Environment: real
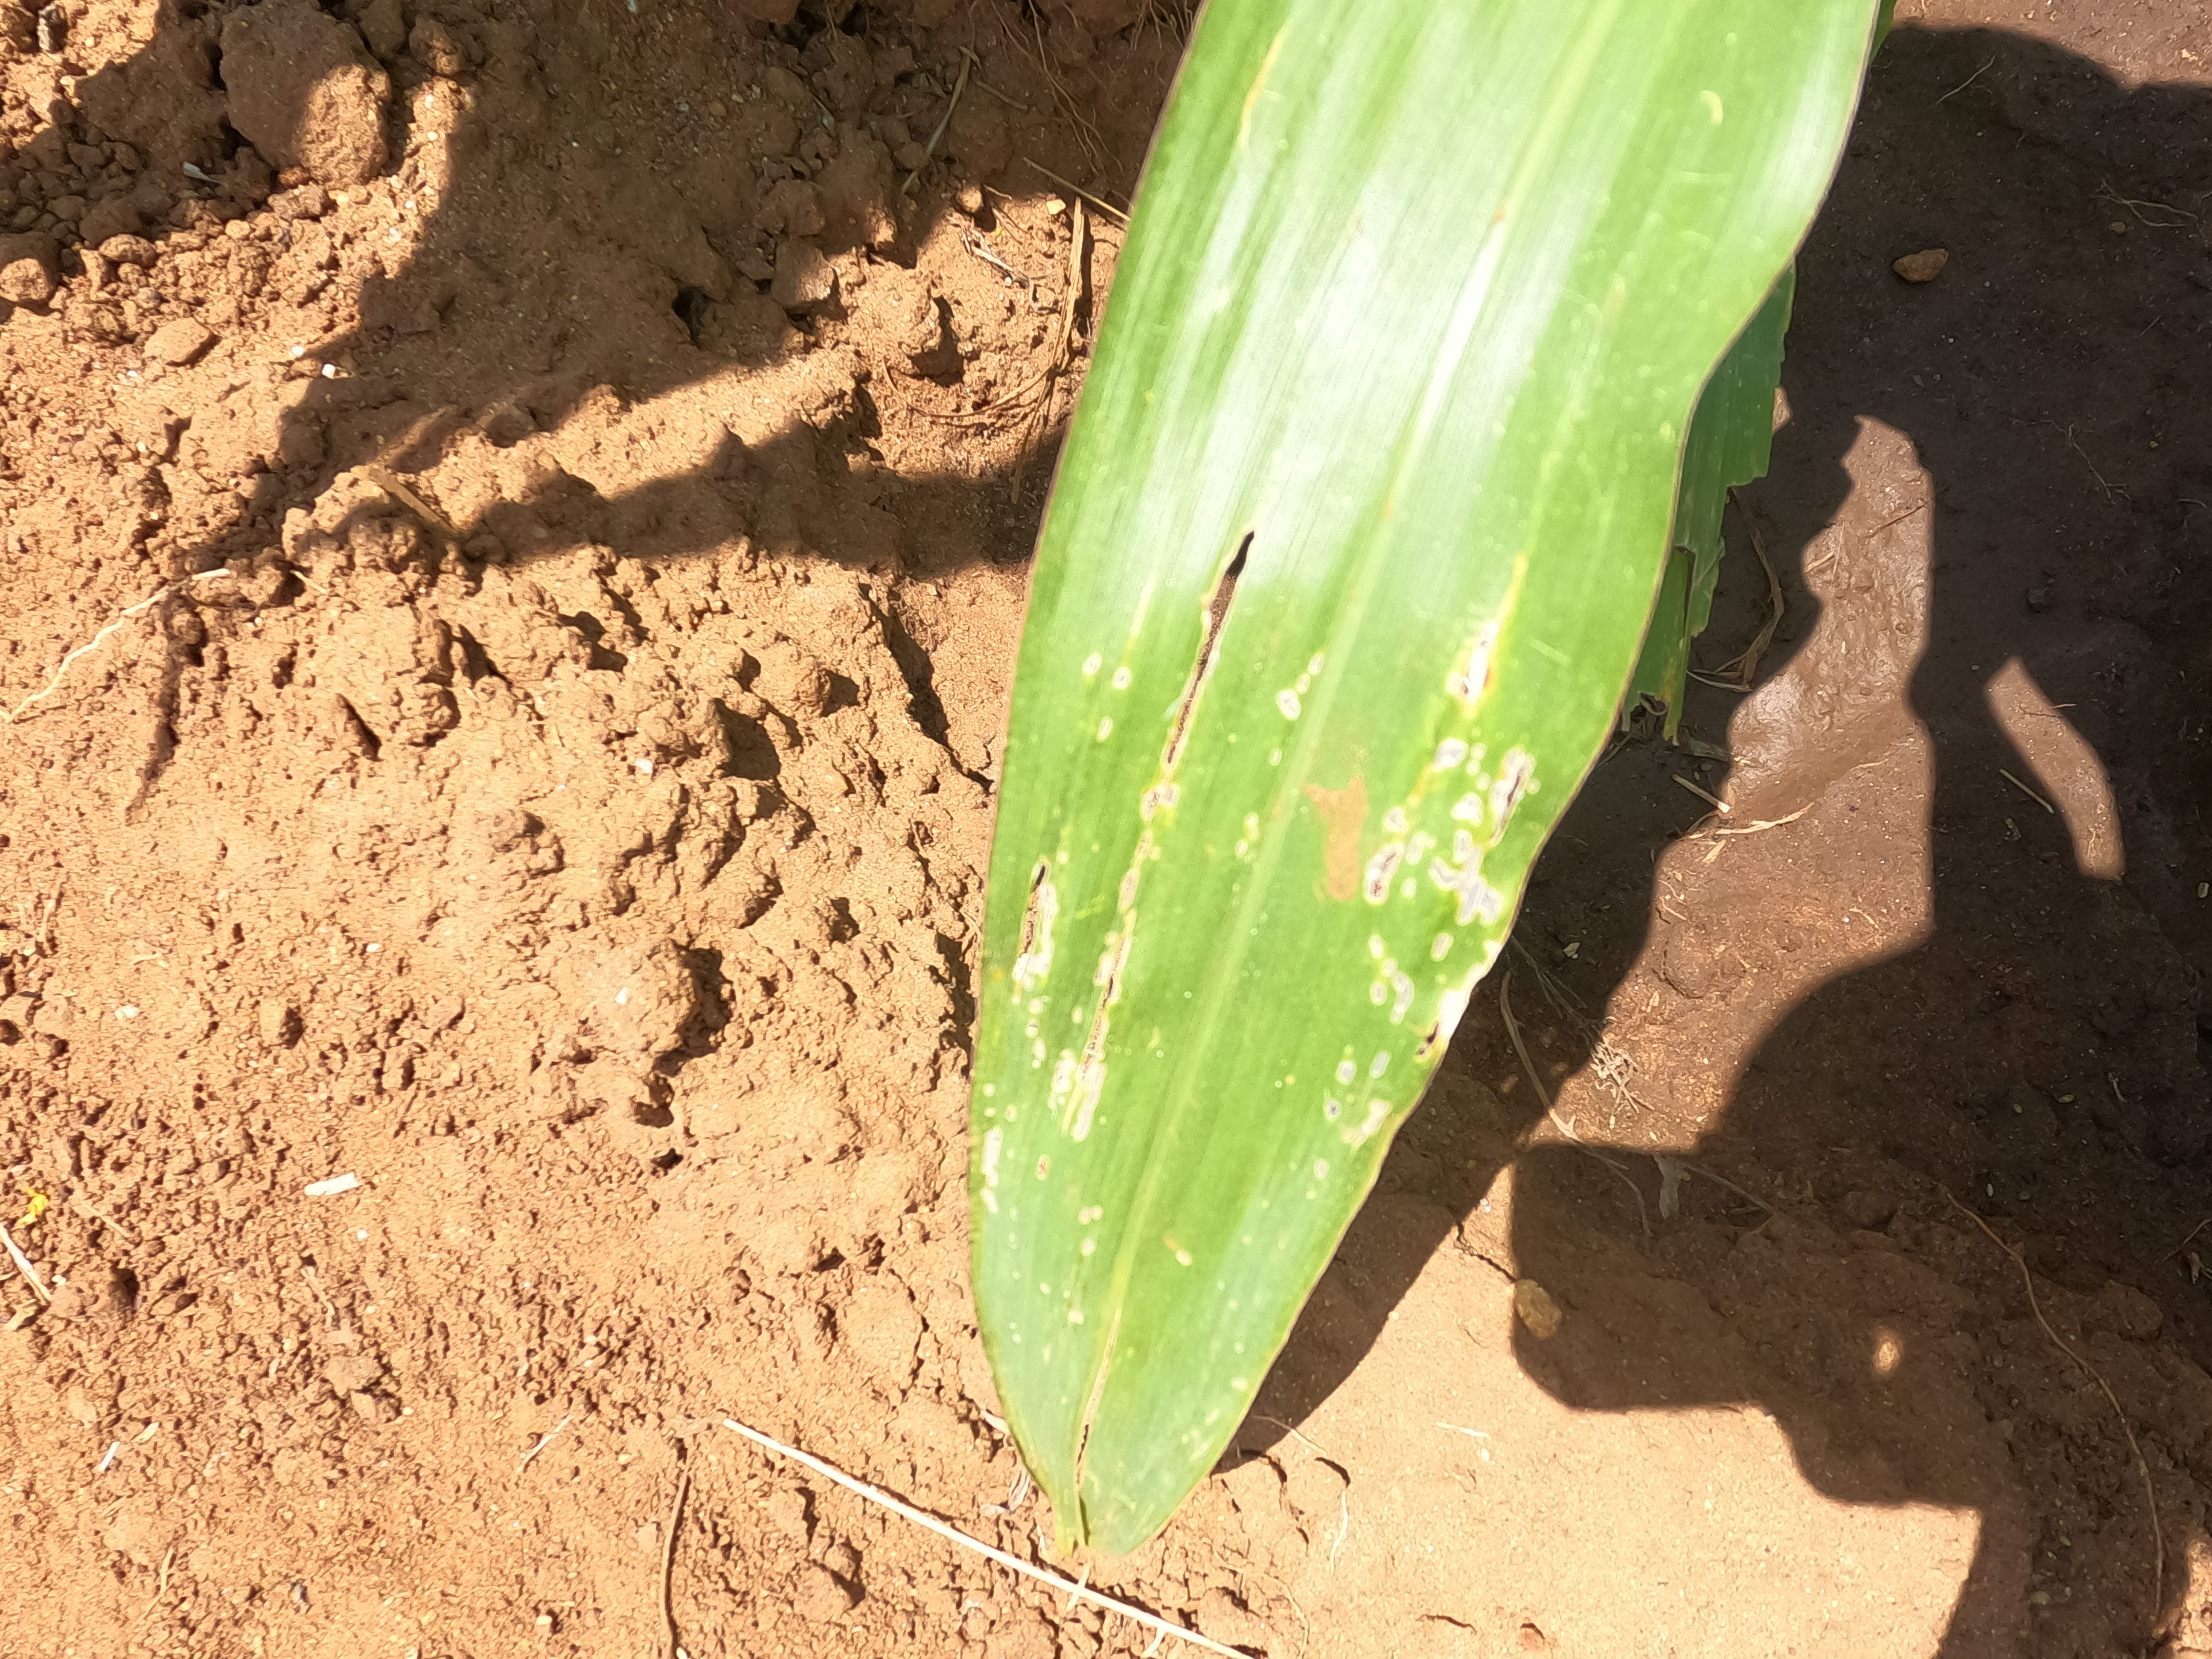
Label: fall_armyworm